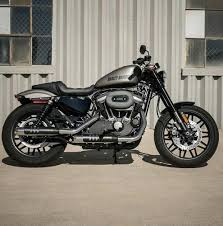
Vehicle type: Motorcycles